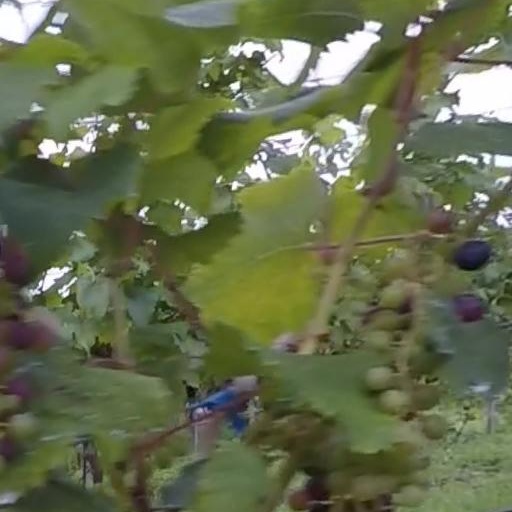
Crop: grape